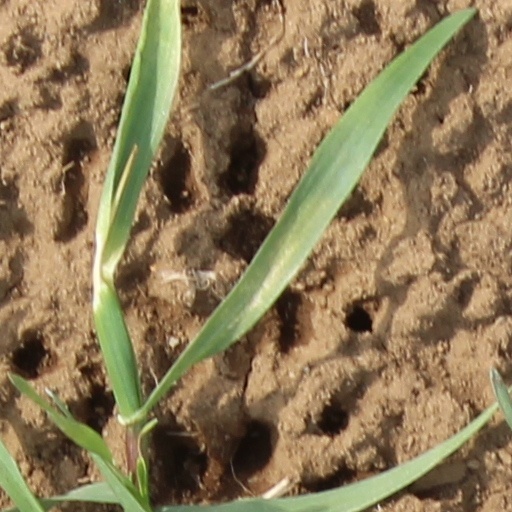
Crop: wheat